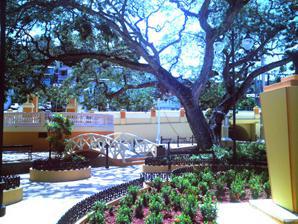
Building: El Parterre
Country: Puerto Rico
Year built: 1851
Park in Aguadilla, Puerto Rico United States historic place El Parterre – Ojo De Agua U.S. National Register of Historic Places Puerto Rico Historic Sites and Zones Location of Aguadilla and El Parterre in Puerto Rico Show map of Puerto Rico El Parterre (Caribbean) Show map of Caribbean Location Bounded by Muñoz Rivera, Gonzalo Firpo, José de Diego, and Mangó Streets Aguadilla, Puerto Rico Coordinates 18°25′55″N 67°09′15″W / 18.432083°N 67.154279°W / 18.432083; -67.154279 Area 1.2 acres (0.49 ha) Built 1851 Architect Hau, Enrique NRHP reference No. 86000781 RNSZH No. 2000-(RO)-19-JP-SH Significant dates Added to NRHP January 13, 1986 Designated RNSZH December 21, 2000 El Parterre is a landscaped park in Aguadilla, Puerto Rico , that was built in 1851. The park encloses the Ojo de Agua ( lit. ' water eye ' , Spanish for ' spring ' or 'water source'), also referred to as Manantial Ojo de Agua , a natural spring which was a source of water for Spanish soldiers, and the source of a small rivulet locally called Chico River ('little river') which empties into the Aguadilla Bay. The park is located in downtown Aguadilla and, in addition to the Ojo de Agua, it commemorates historic figures from the history of Aguadilla such as poet José de Diego. History Before the establishment of El Parterre, the Ojo de Agua served as a water source for the first European settlers of modern-day Aguadilla. Before the founding of Aguadilla, the site around the water source was used by Sir Francis Drake as a resupplying base in 1595. The spring kept being used as a primary water source for Spanish soldiers and later on by the first European settlers of the region between the 16th and 18th centuries, who named the new town San Carlos de La Aguadilla partially after the Ojo de Agua (Aguadilla is also the diminutive of Aguada , the name of the older town located directly to the south). The site was also visited and mentioned by the Benedictine monk and historian Fray Inigo Abad y La Sierra , who described it as a site of great beauty. The first foundations of El Parterre were established by German engineer Enrique Hau (Heinrich Hau) who built a mortar and stone enclosure around the spring and a shallow brick pool and stone channel along the stream in 1852. The Puente de la Reina ('the Queen's Bridge') was added to the plaza by orders of Spanish magistrate Adolfo Ruiz in 1865, and the rest of the park was completed in 1882, by then mayor Don Ramón Méndez de Arcay. The park and spring were listed on the U.S. National Register of Historic Places in 1986, and on the Puerto Rico Register of Historic Sites and Zones in 2000. Gallery Entrance gate (2017) Bridge over the Río Chico (2017) Puente de la Reina (2017) El Ojo de Agua (2017) El Parterre stream (2022) Spring circa 1907 See also National Register of Historic Places listings in western Puerto Rico References